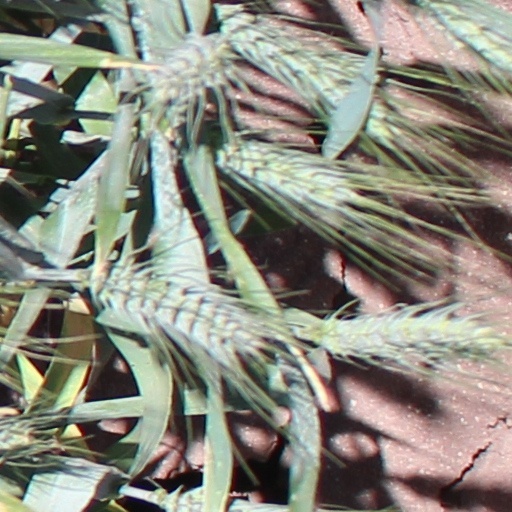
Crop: wheat